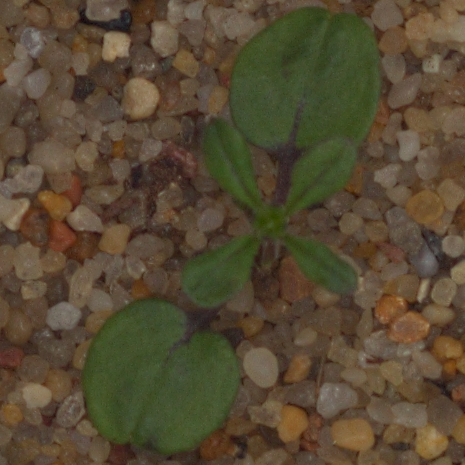
Label: cleavers